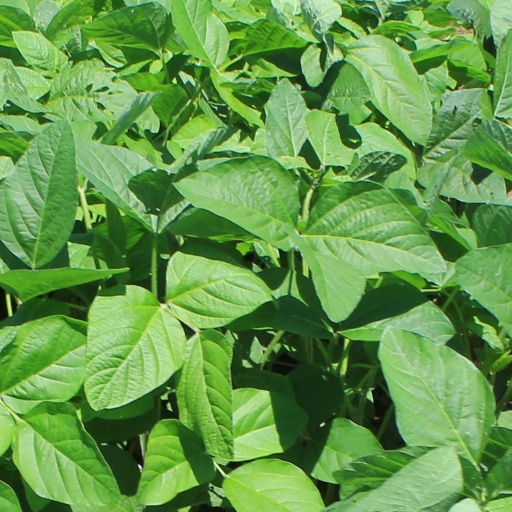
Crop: soybean